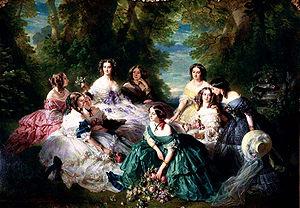
Portrait collectif avec l'impératrice Eugénie de Montijo, la baronne de Pierres, la princesse d'Essling, la vicomtesse de Lezay-Marnésia, la marquise de Montebello, la duchesse de Bassano, la baronne de Malaret, la marquise de Las Marismas et la marquise de Latour-Maubourg
Le château des Brétignolles est situé en Touraine dans la commune d'Anché dans le département d'Indre-et-Loire, il a été inscrit monument historique par arrêté le 14 septembre 1949.
Le vicomte Alban de Villeneuve-Bargemont, né le 8 août 1784 à Saint-Auban et mort le 8 juin 1850 à Paris, est un économiste et homme politique français. Noble catholique, il dénonça le premier avec Armand de Melun l'exploitation manufacturière et fit voter les premières lois sociales.
Henry-Raymond-Eugène, comte de Ségur, né le 15 janvier 1798 à Paris, mort le 15 juillet 1863 au château de Méry-sur-Oise, est un homme politique français du XIXᵉ siècle, surtout connu comme l'époux de l'écrivaine Sophie Rostopchine, plus connue dans le monde des lettres comme la Comtesse de Ségur.
Gustave Olivier Lannes, baron de Montebello et de l'Empire, dit le « comte de Montebello », est un militaire et homme politique français du XIXᵉ siècle.